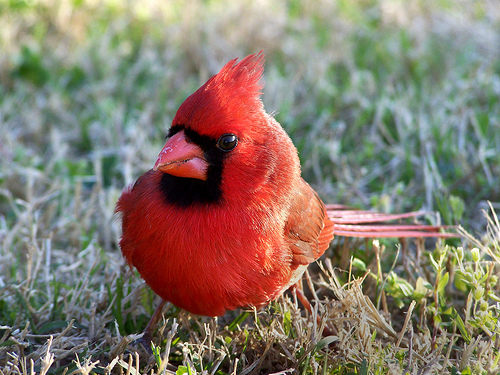
the bird is red with a red beak and black eyes.
the bird has a very bright red color all over it's body aside from a patch of black at the base of its bill.
a small red bird with a black cheek patch.
this small bird is bright red with a red beak
this bird is red with a short beak that curves down and black markings around its bill.
small red bird with a black ring around its short pointed red beak.
this bird has wings that are red and has a black throat
this bird has wings that are red and has a orange billa small red bird, with a black face, and a thick pointed bill.
this bird is vivid red and black in color, and has a stubby beak.
Species: Cardinal